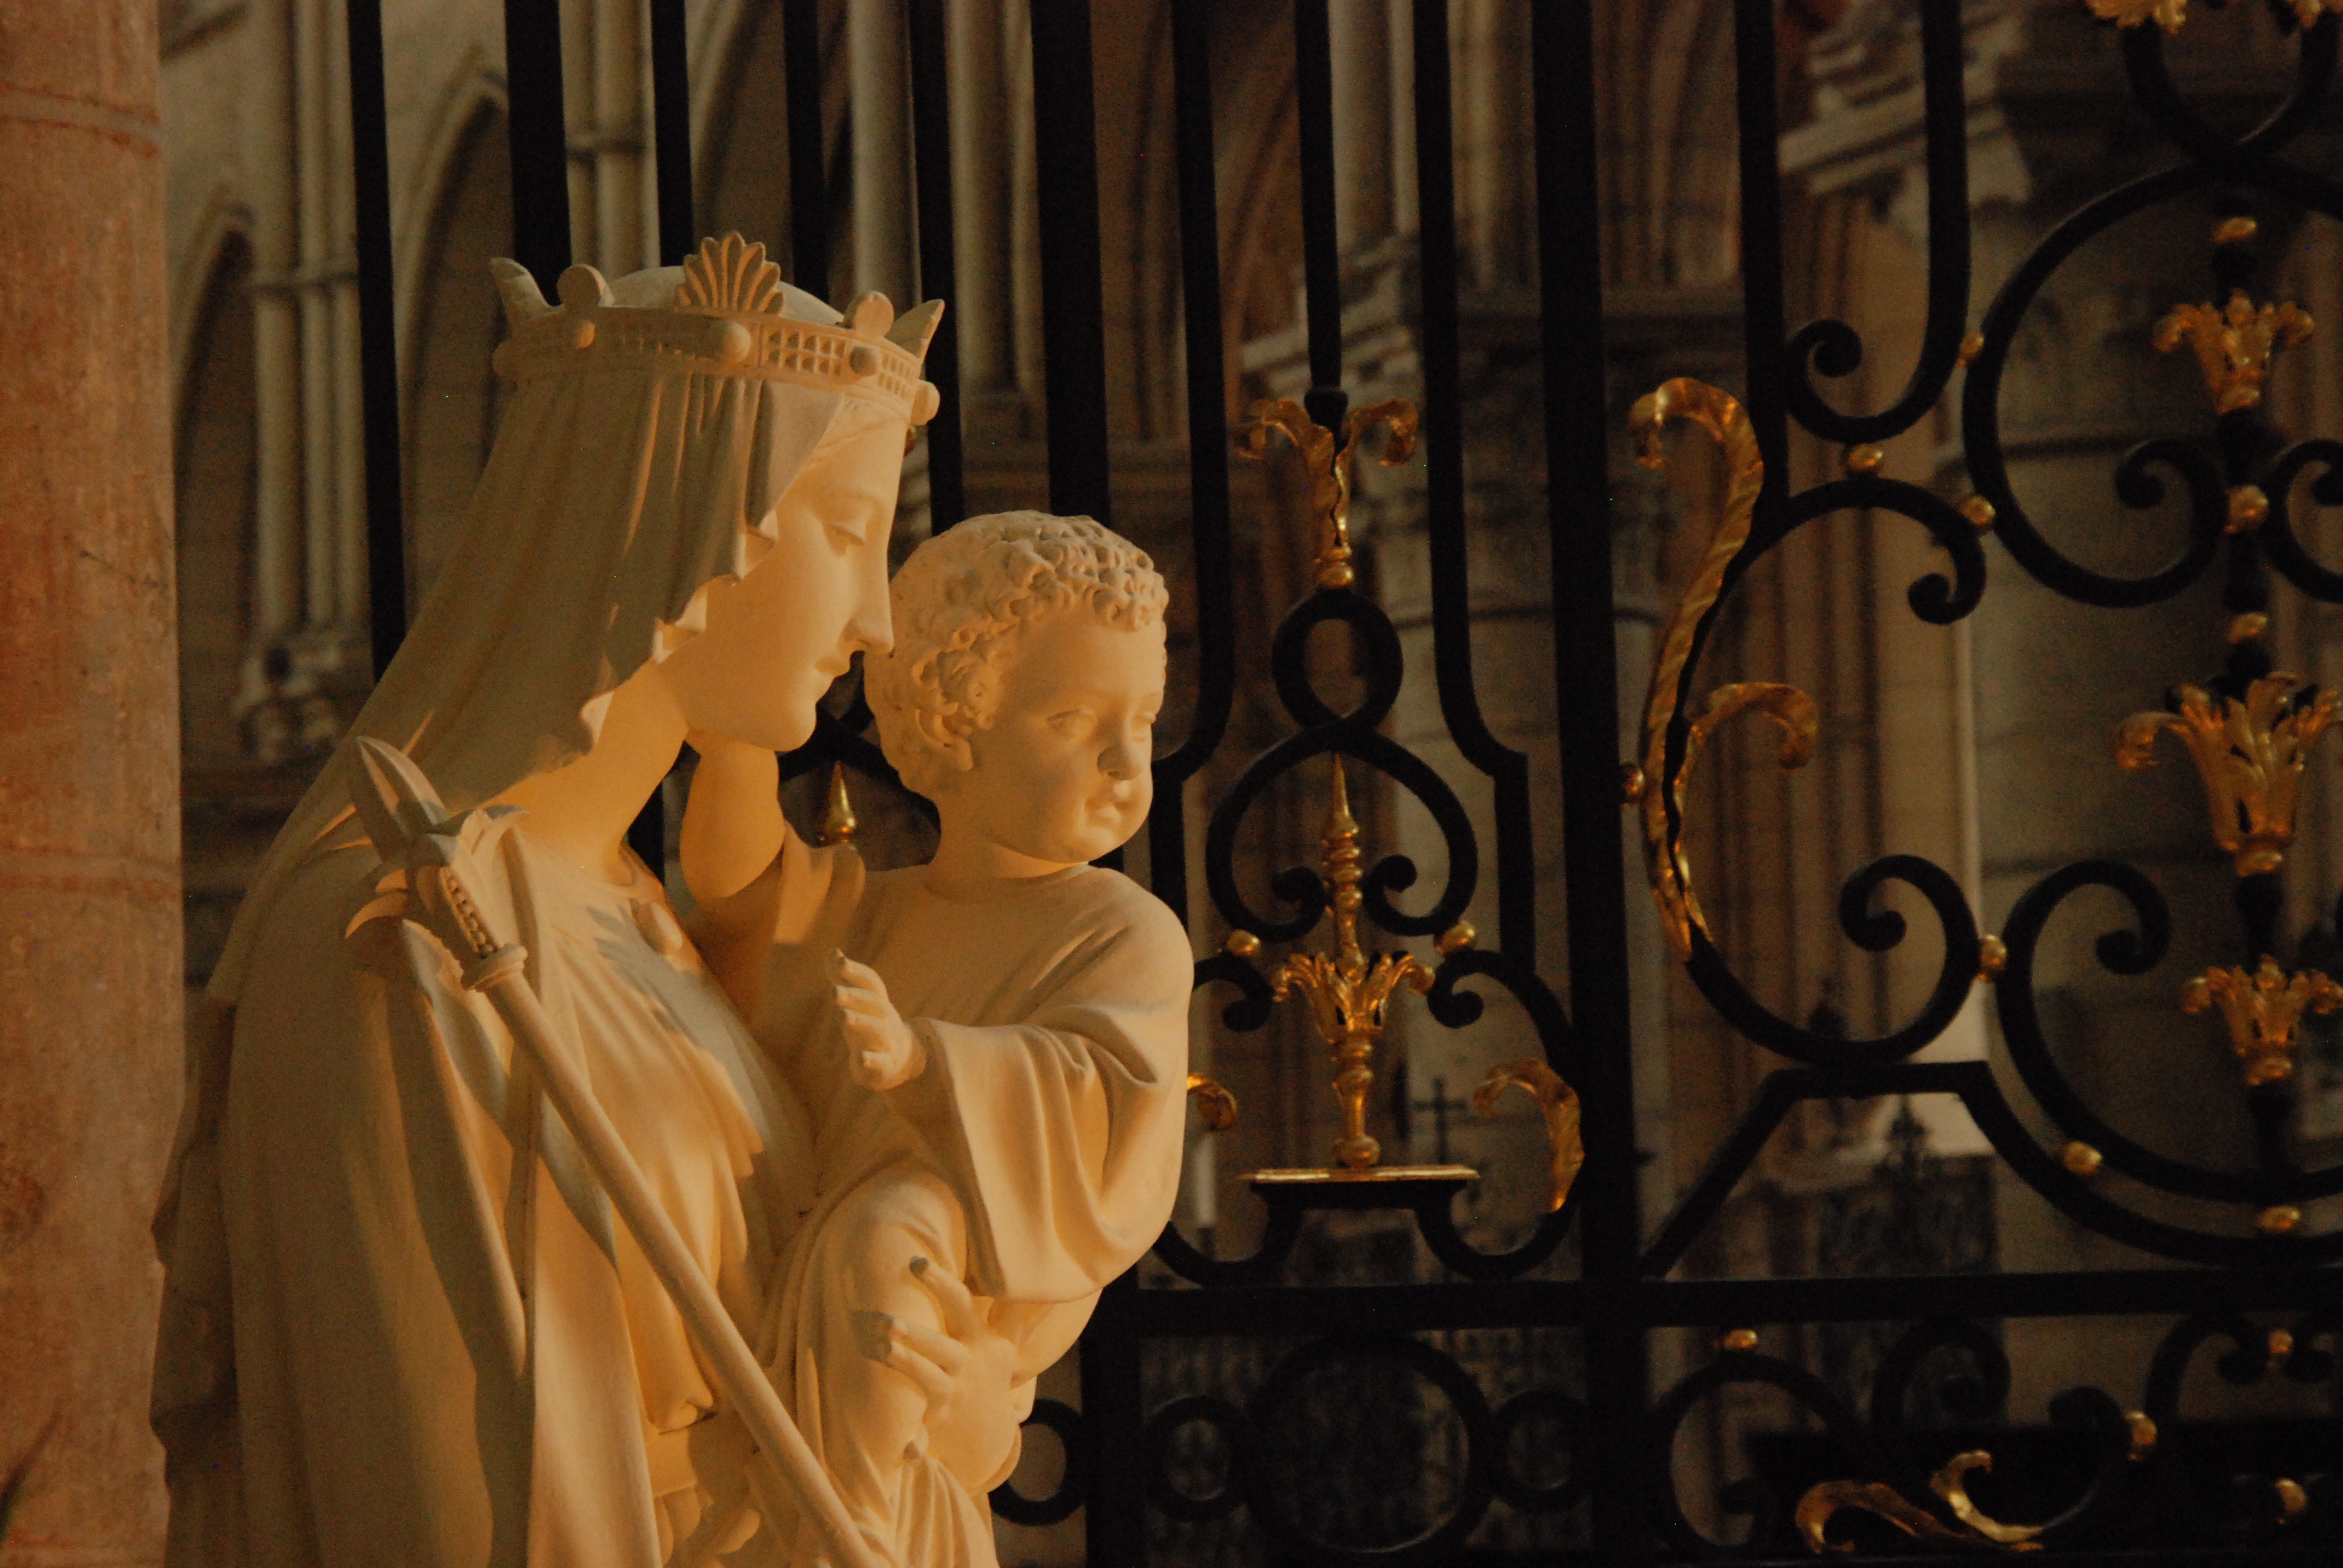
statue, religion, church, cathedral, sculpture, christ, art, temple, faith, maria, image, tourist attraction, carving, ancient history